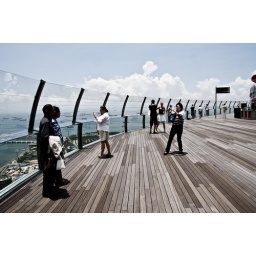
A boat in the sky